Margaret McFarland

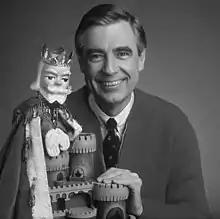
Fred Rogers in 1986

In the 1950s, Rogers began co-hosting and producing "The Children's Corner", a television show filmed in Pittsburgh, with Josie Carey. On that show, Rogers was a puppeteer, so he did not appear on camera himself. During this time, he enrolled at the Pittsburgh Theological Seminary with the intent of utilizing religious training to further his television outreach to children. He was taking a seminary course in counseling, and McFarland supervised his counseling of a child as part of that class. After Rogers's course ended, McFarland continued to meet with him each week. She told him that he would be more effective on a show in which he appeared on camera himself. This way, McFarland said, Rogers would be able to help children to draw distinctions between reality and fantasy.